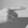
ASL letter: G